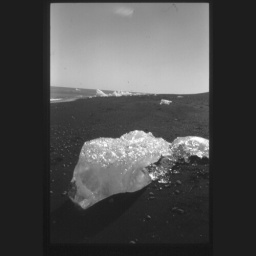
On the black sand beach by Jokulsarlon, iceland. Glacial Lagoon artifacts. AGFA SCALA 200 35mm. June 2007